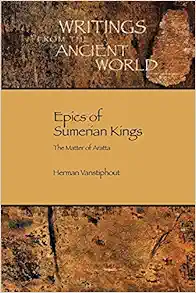
Epics of Sumerian Kings: The Matter of Aratta (Writings from the Ancient World)
Category: Books
About the Author Herman Vanstiphout is Associate Professor in the Department of Languages and Cultures of the Middle East at the University of Groningen in the Netherlands.
Features: Epics of Sumerian Kings presents for the first time both the authoritative Sumerian text and an elegant English translation of four key epics from the Sumerian literary canon. These epics, the earliest known in any language, revolve around the conflict between the cities of Uruk (biblical Erech) in ancient Iraq and Aratta in neighboring Iran. Of special interest is “Enmerkar and the Lord of Aratta,” which contains the story of the confounding of human language, often cited as a source of the biblical tower of Babel narrative, as well as the Sumerians’ own account of the invention of cuneiform writing. In addition to providing English translations of the epics, Vanstiphout discusses their intellectual and cultural context, their poetics and meaning, and the significance of the epic cycle as a whole. The volume will interest scholars and students of Assyriology and the ancient Near East, biblical scholars, and general readers and will be a valuable text for courses on ancient Near Eastern literature or history.